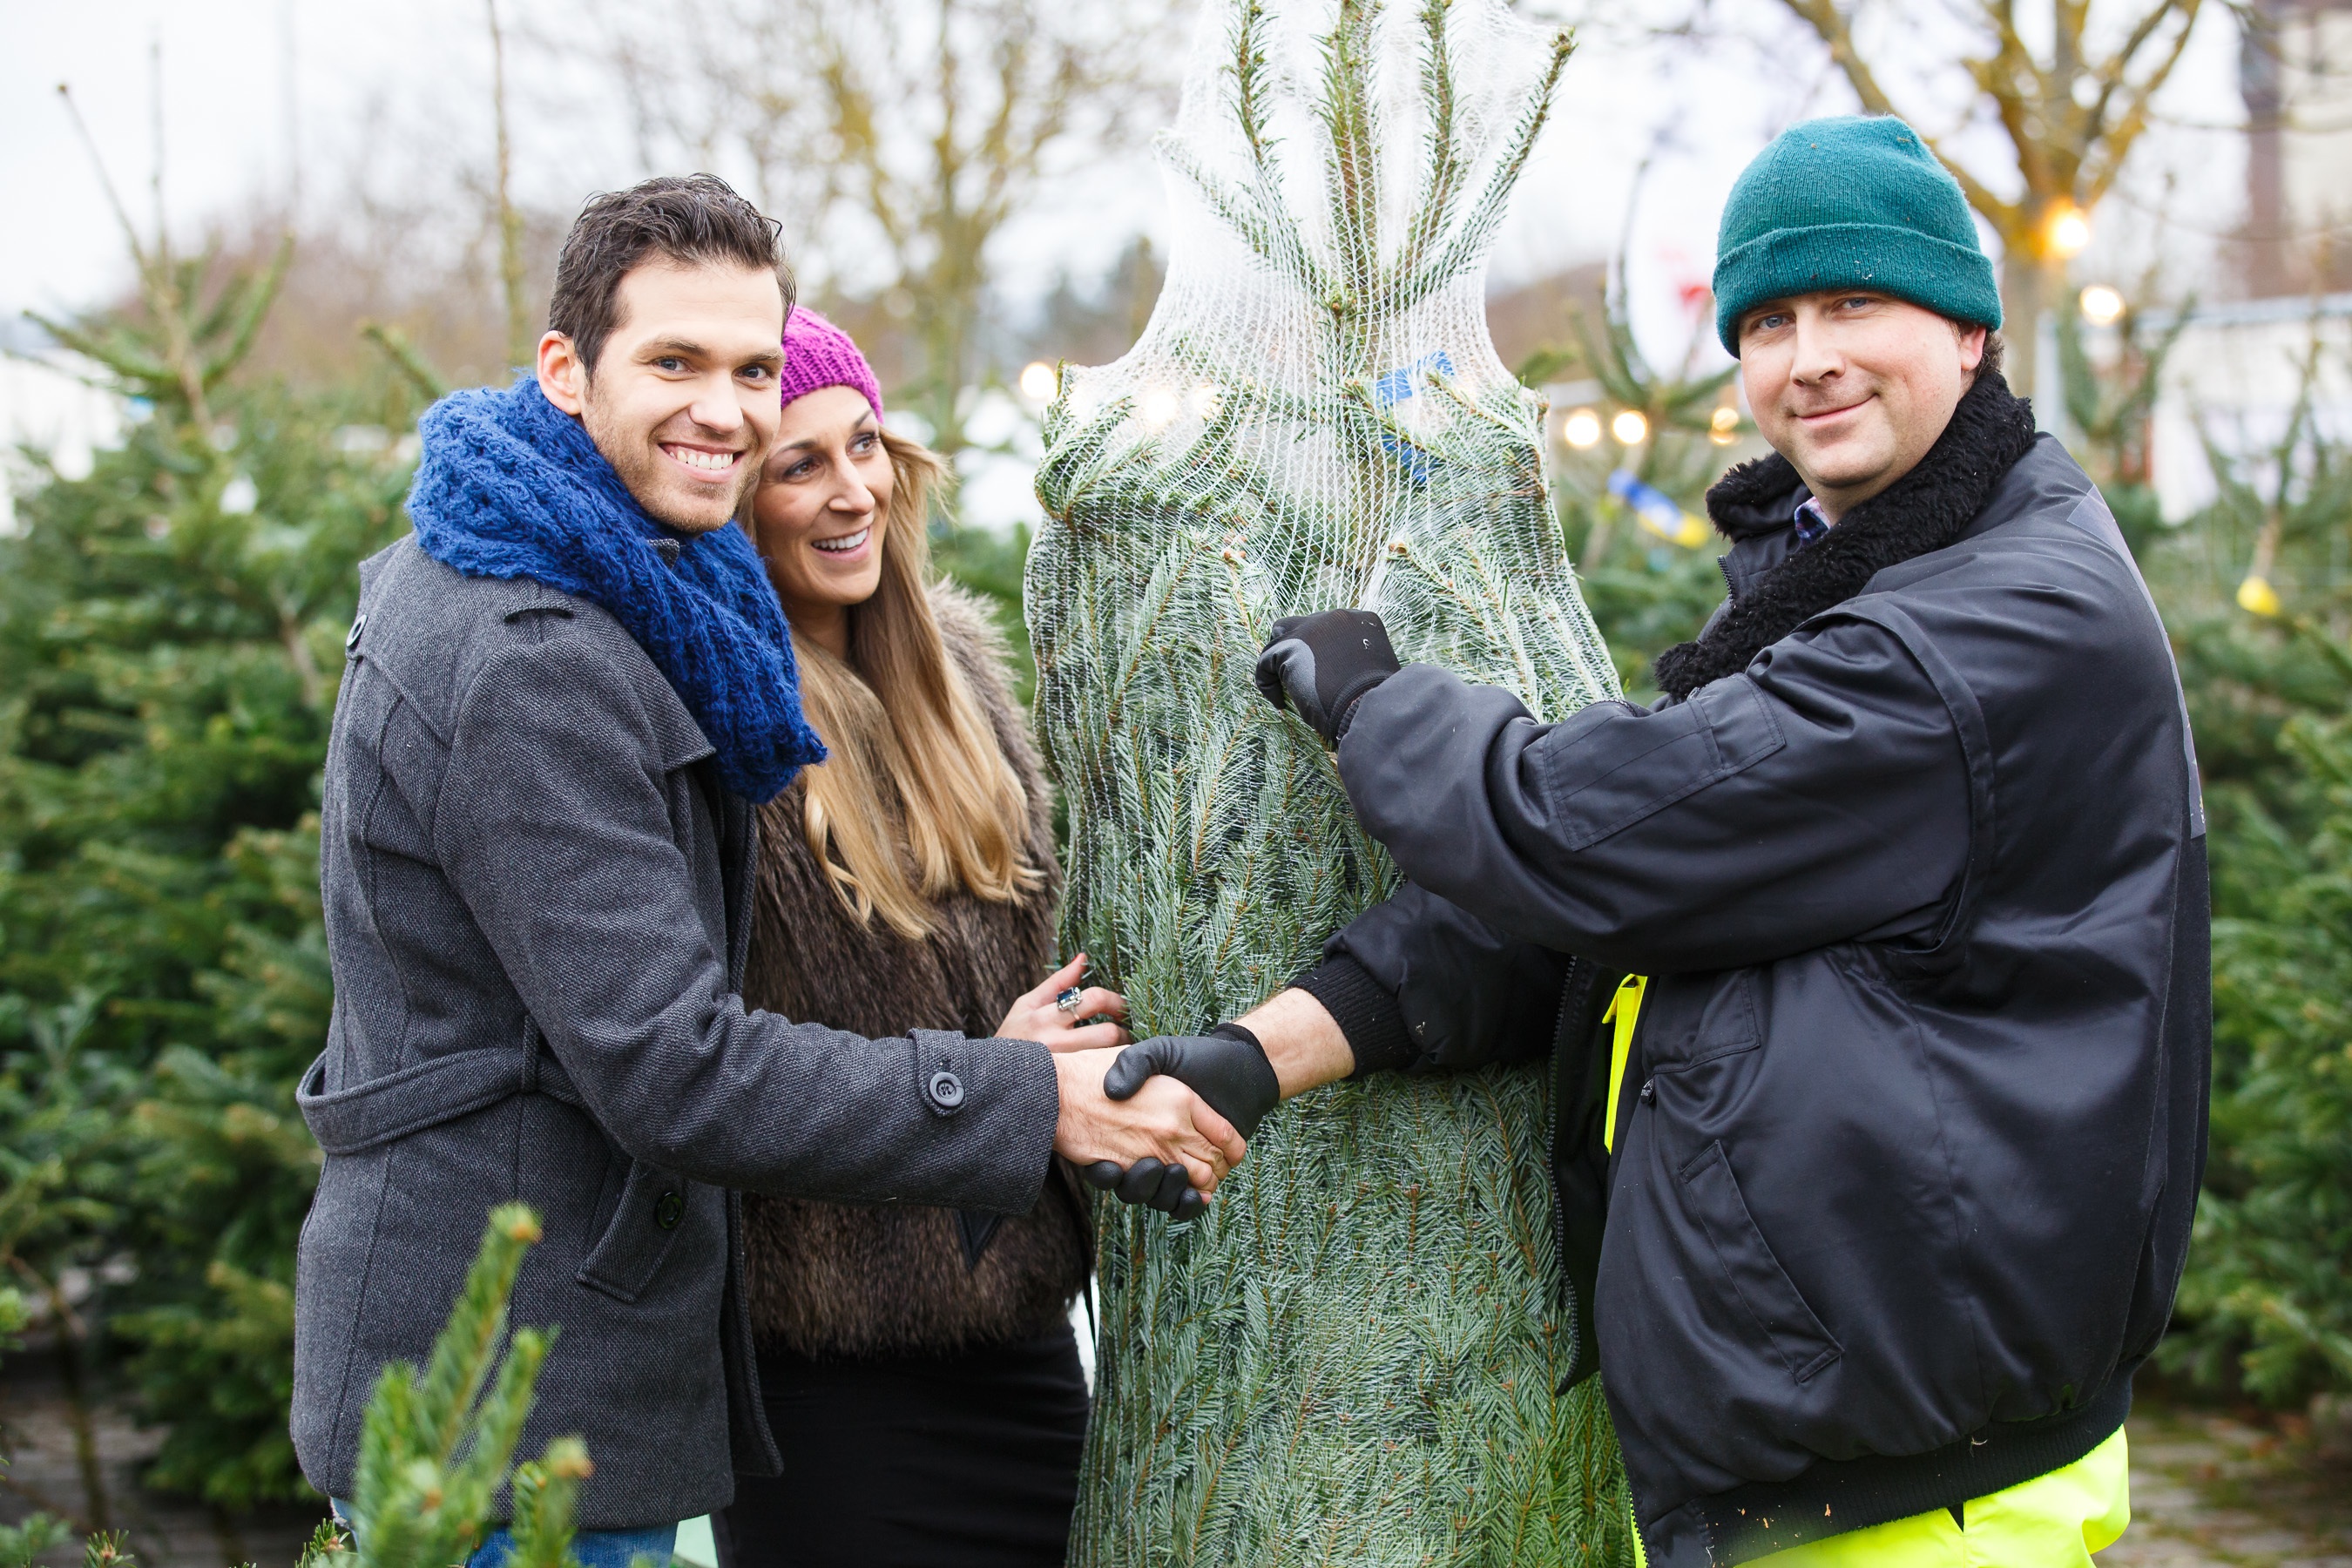
people, flower, ceremony